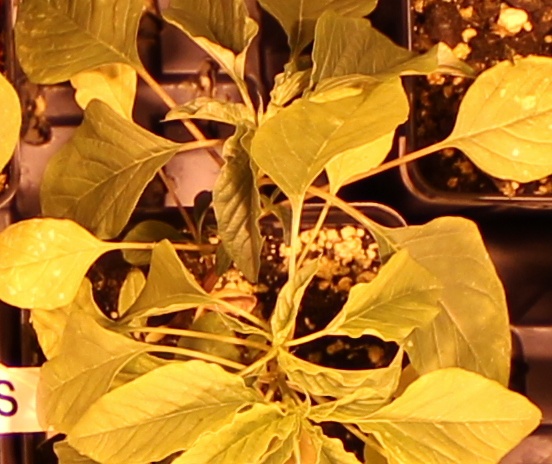
Label: Palmer Amaranth